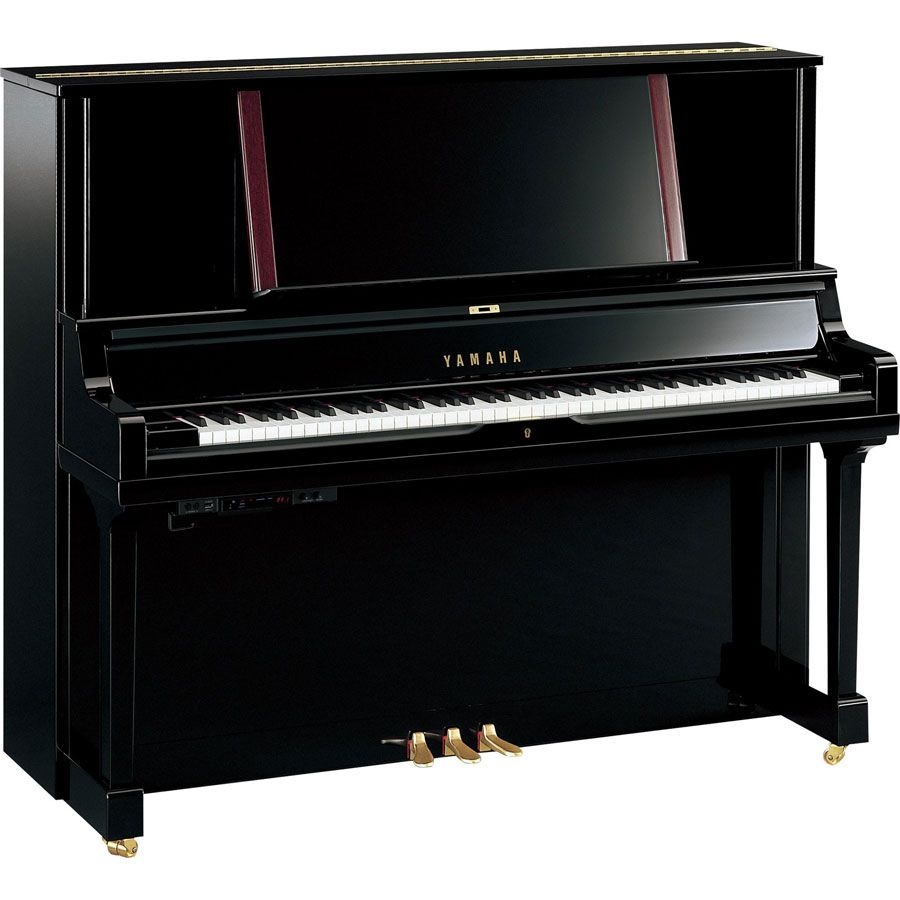
YUS5TA2PE TransAcoustic
Brand: Yamaha
Yamaha YUS5TA2 TransAcoustic on aito korkeatasoinen akustinen piano, johon on yhdistetty mullistavaa digitaalitekniikkaa. Pianon digitaalinen äänigeneraattori lähettää äänisignaalin muuntimeen, joka on yhteydessä pianon kaikupohjaan. Puisen kaikupohjan resonoidessa syntyy luonnollinen ja kaunis ääni. Kaikupohja toimii siis laadukkaana kaiuttimena. Pianossa on myös Yamahan Silent SH2 äänimoduli, jolla voidaan soittaa lukuisia eri soitinääniä ja audiotallenteita. Yamaha Trans Acoustic on luonnollinen tapa toistaa digitaalista musiikkia. Akustinen piano on sama kuin YUS5PE. Ominaisuudet TransAcoustic-äänigeneraattori ja muunnin SH2 Silent piano Yamaha CFX konserttiflyygelin binaural stereo sample 20 eri soitinääntä, kuten Yamaha CFX- ja Bösendorfer Imperial konserttiflyygelit 480 XG-soitinääntä 12 rumpu/SFX settiä 256 nuotin polyfonia Äänitystoiminto ja toisto kymmenelle kappaleelle Bluetooth-yhteys USB Audio Recorder USB to device liitäntä Midi in/out Aux in/out (3,5mm stereoplugi) Kaksi kaiutinulostuloa Kaksi kuulokeliitäntää 20 demo-kappaletta ja 50 klassisata kappaletta Korkeus 131 cm Leveys 152 cm Syvyys 65 cm Paino 267 kg 88 kosketinta Kolme pedaalia Kiinteät pianorullat Väri musta kiiltävä Sisältää korkeatasoiset avoimet Yamaha kuulokkeet ja kuuloketelineen sekä virtalähteen
Category: Arts & Entertainment > Hobbies & Creative Arts > Musical Instruments > Pianos